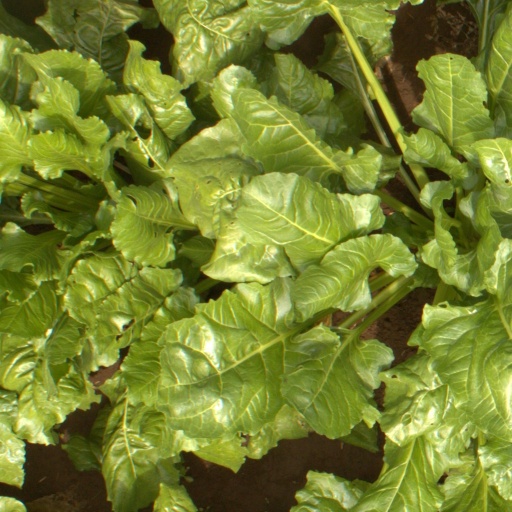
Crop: sugar beet